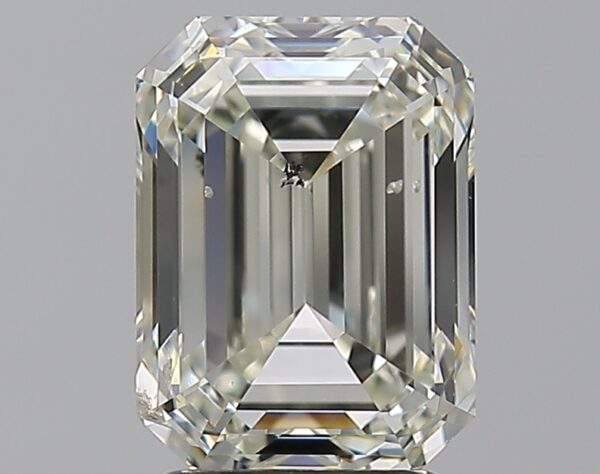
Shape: emerald
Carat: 2.9
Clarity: SI2
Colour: L
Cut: EX
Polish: EX
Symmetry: EX
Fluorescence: F
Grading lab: GIA
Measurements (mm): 9.19 x 6.8 x 4.68